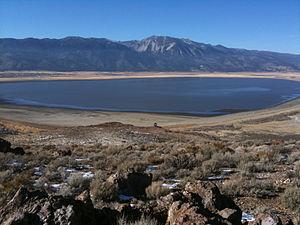
Le lac Washoe est un lac américain situé dans l'État du Nevada, à environ 7 km au nord de la capitale de l'État Carson City et à environ 10 km au nord-est du lac Tahoe, le plus grand lac alpin d'Amérique du Nord..
Le Washoe Lake State Park est un parc du Nevada. Il est situé sur les rives sud et est du lac Washoe, au nord-est du Lac Tahoe et au nord de Carson City.